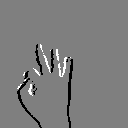
ASL letter: f